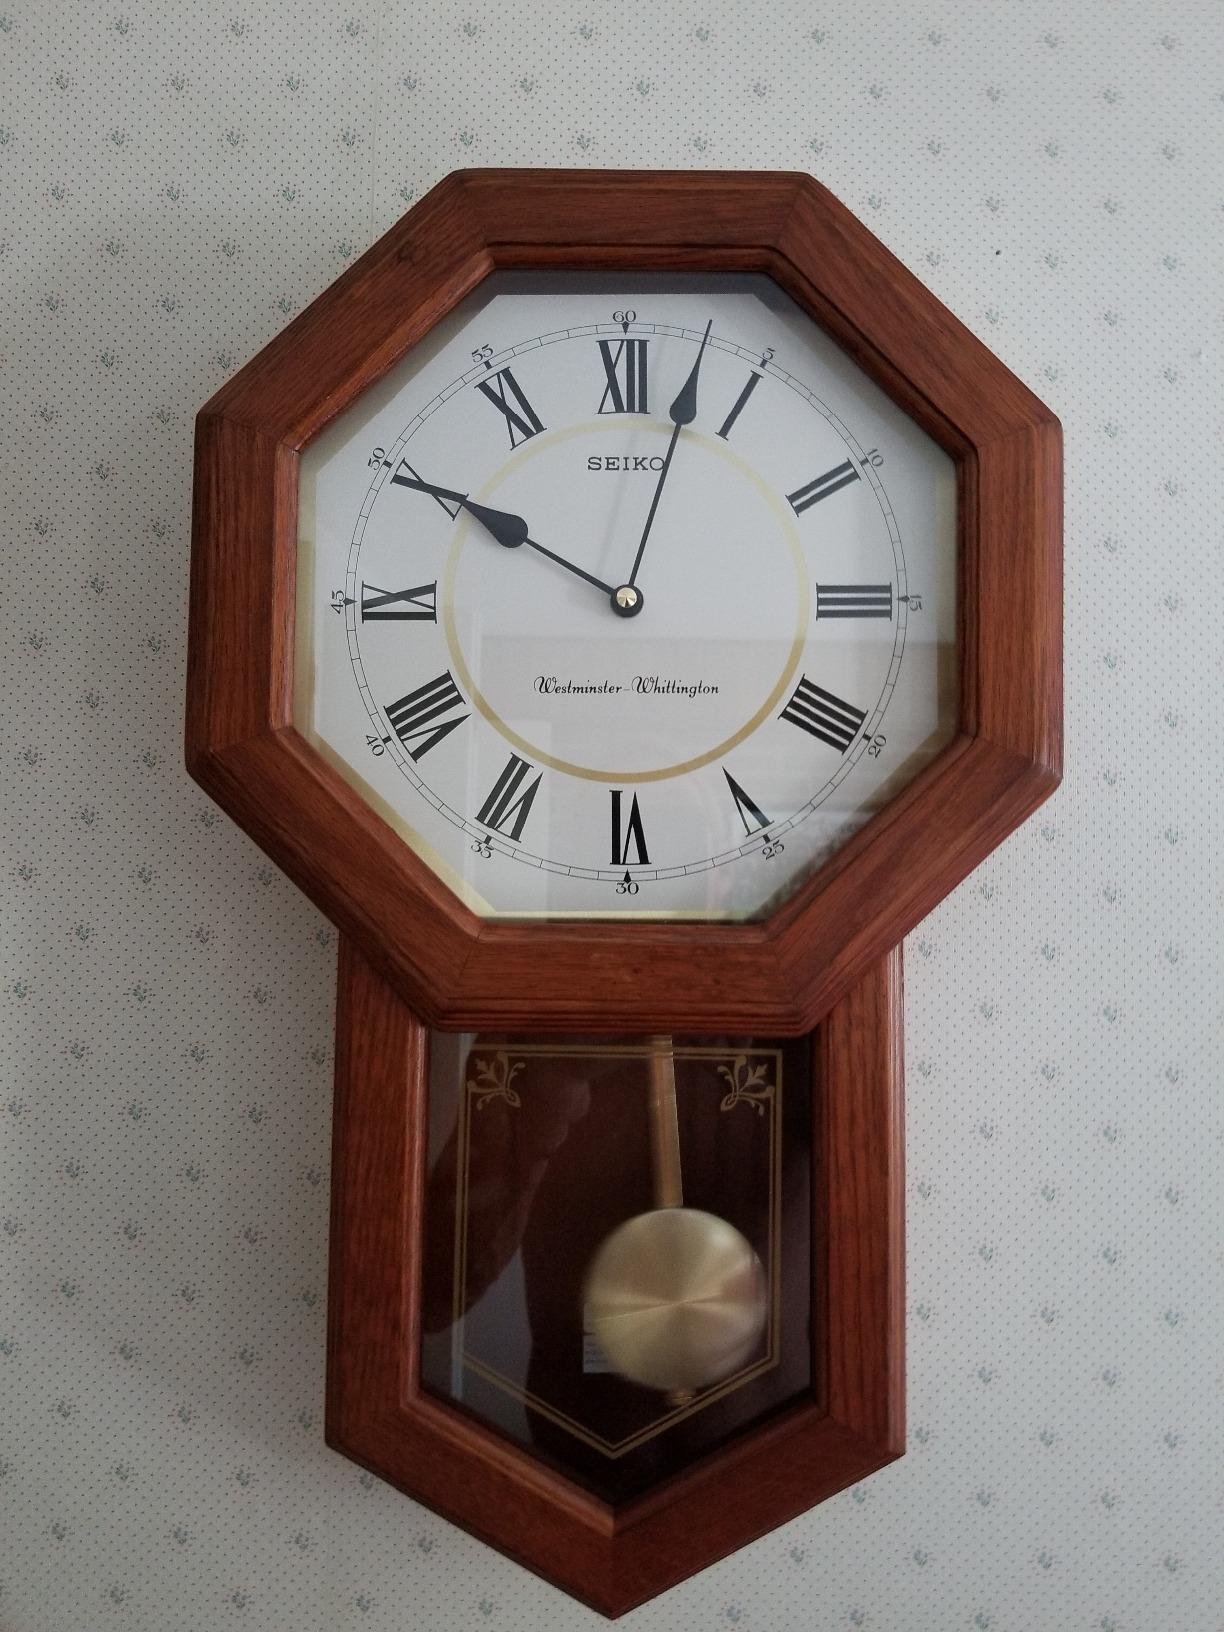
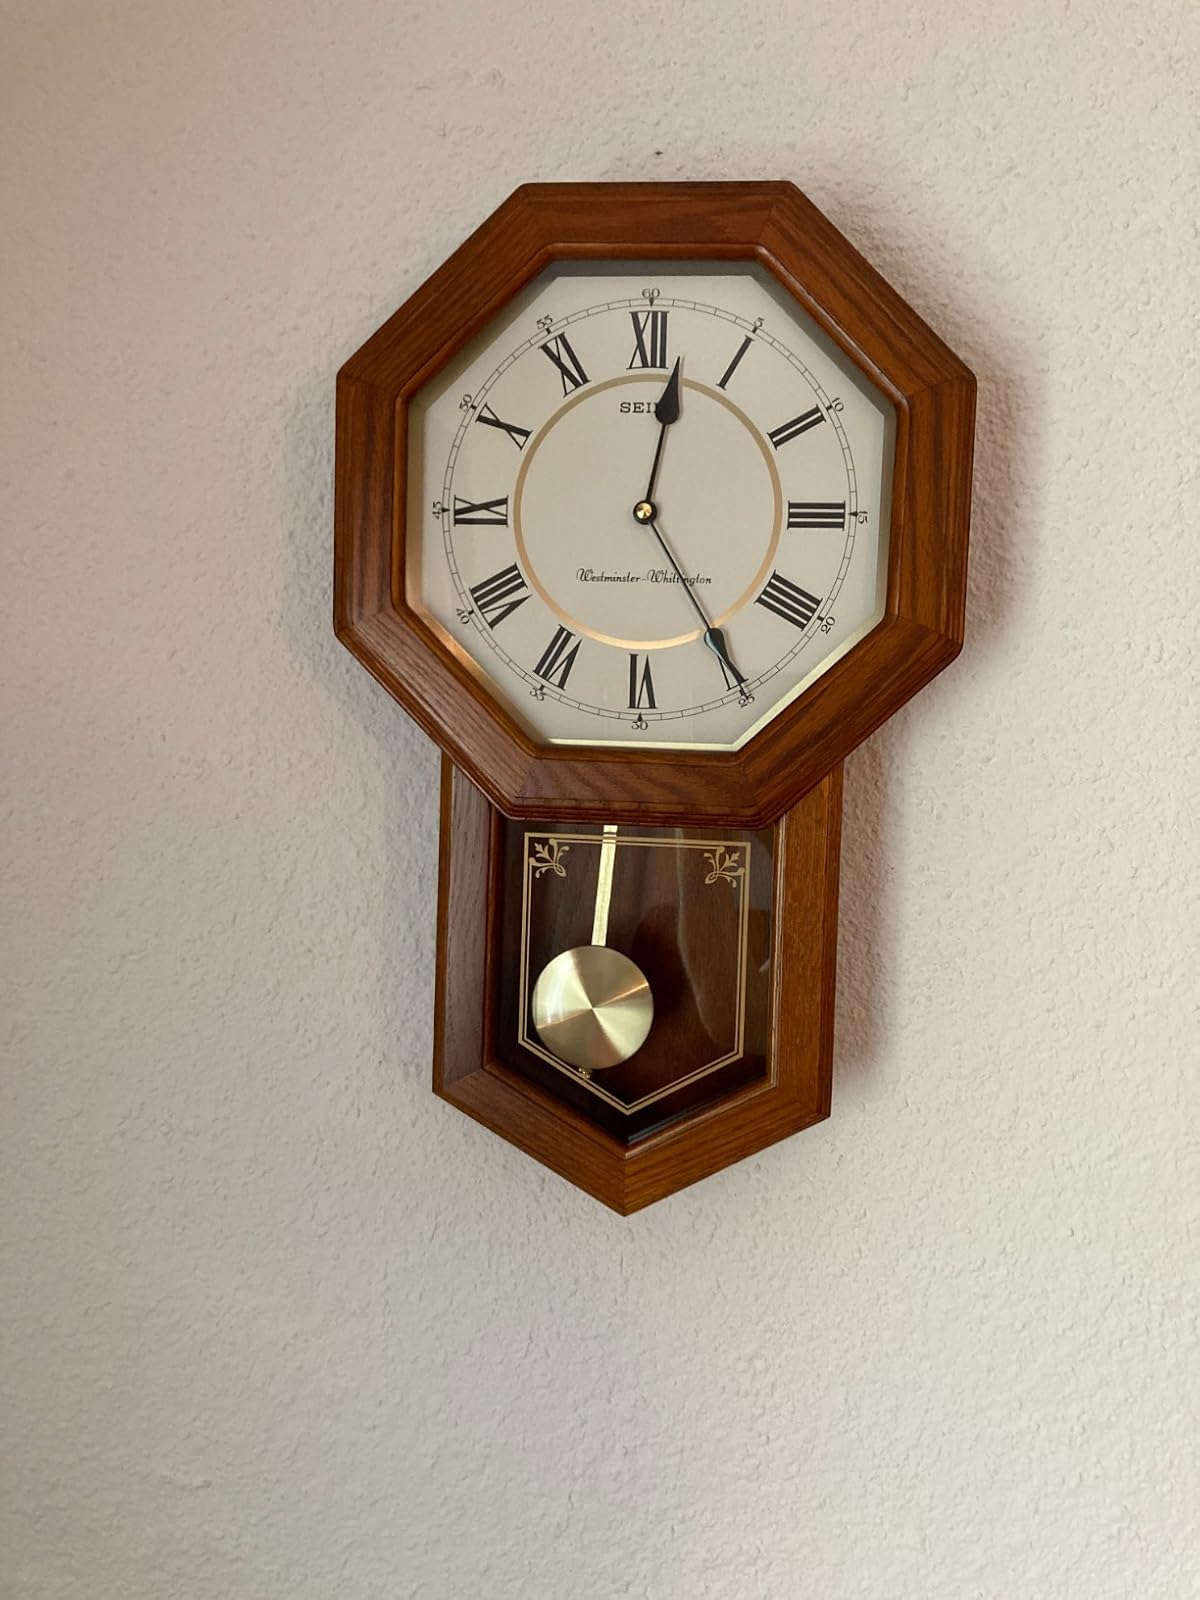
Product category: clock
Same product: yes